Amnon Shamosh

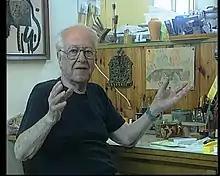
Shamosh in 2009

Shamosh was born in Aleppo, Syria, France. In his childhood he immigrated to Mandatory Palestine and participated in the 1948 Arab–Israeli War in a Palmach unit. He studied at the Hebrew University of Jerusalem. He was a founder of kibbutz Ma'ayan Baruch.